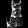
Label: Dress